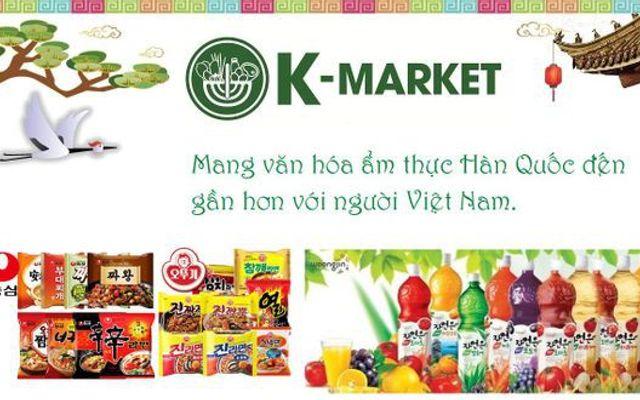
những dòng chữ xuất hiện ở trong bức hình thì có màu xanh lá cây